Royal HSFP

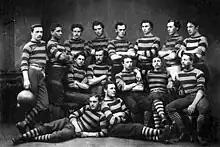
RHS team of 1871

The Royal High School Former Pupils club was formally organised in 1868, and was a founder member of the Scottish Football Union (future SRU) in 1873.